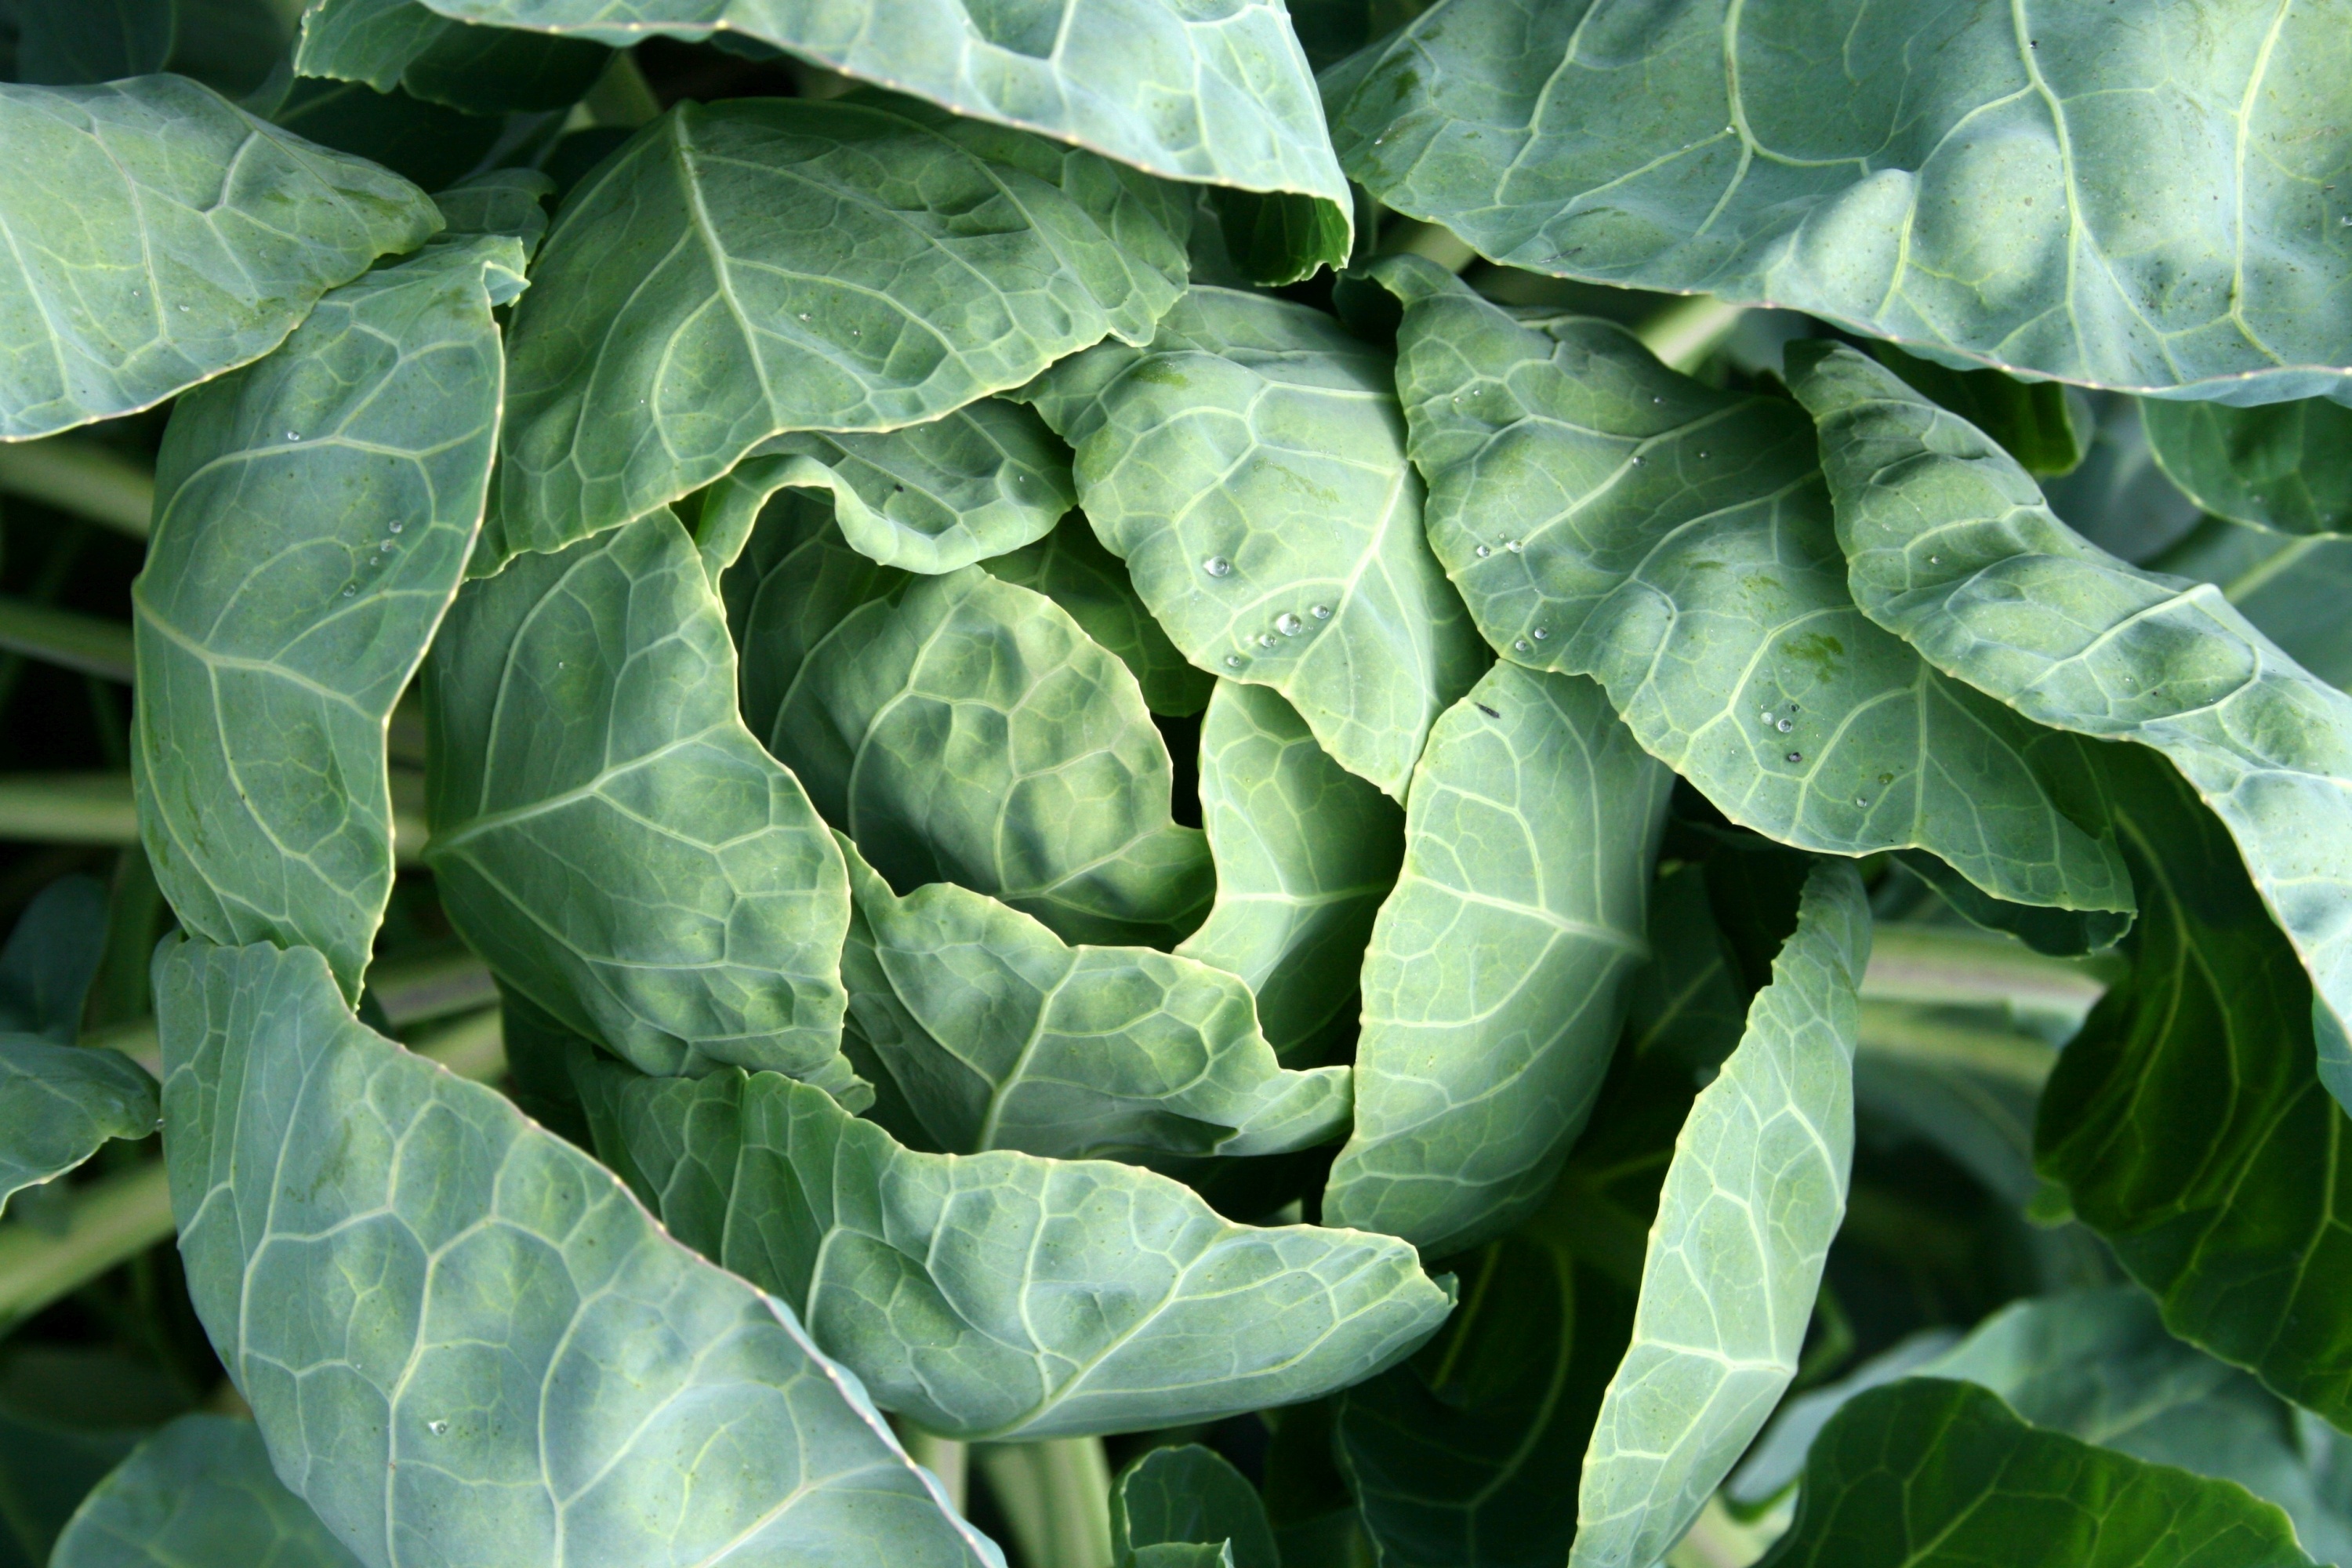
plant, leaf, flower, food, green, produce, vegetable, botany, garden, healthy, health, vitamin, vegetables, diet, cabbage, collard greens, vegetable garden, leaf vegetable